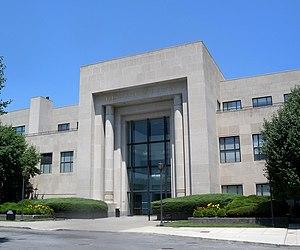
Bulova est une manufacture horlogère qui produit des montres et des horloges. Le siège est basé à Woodside, Queens, New York aux États-Unis.